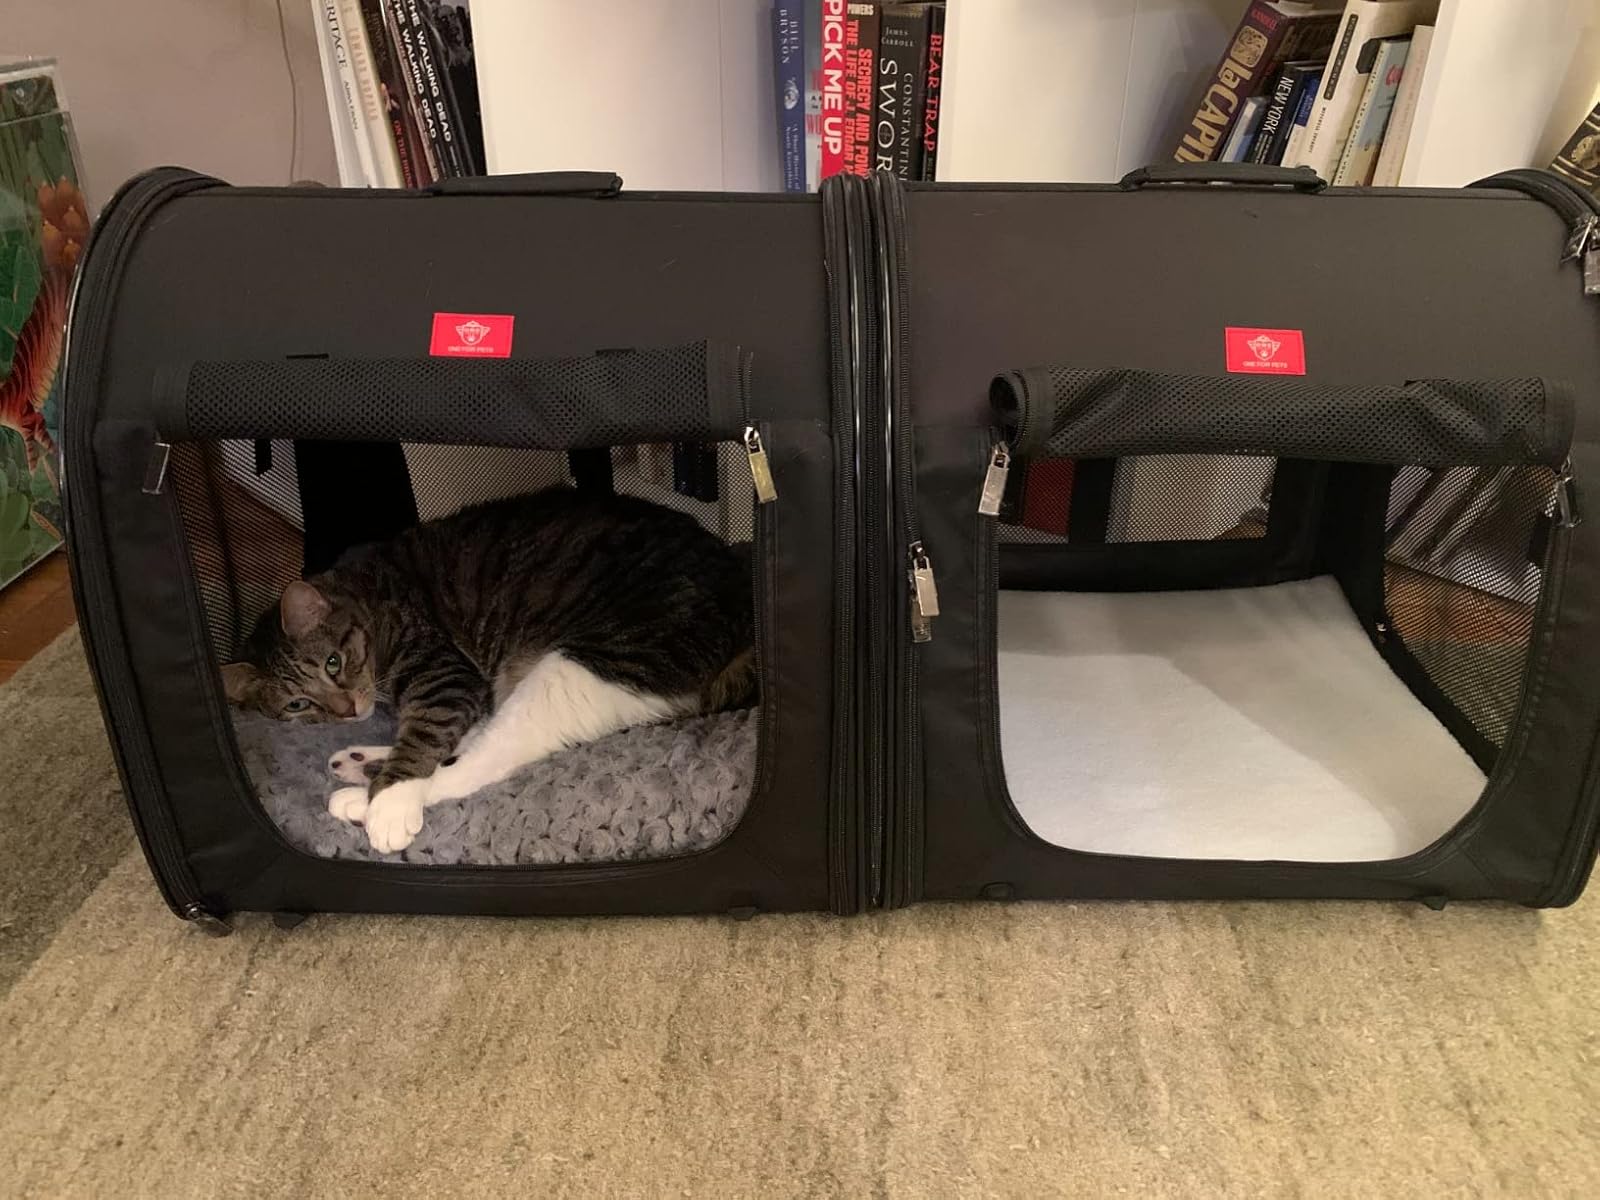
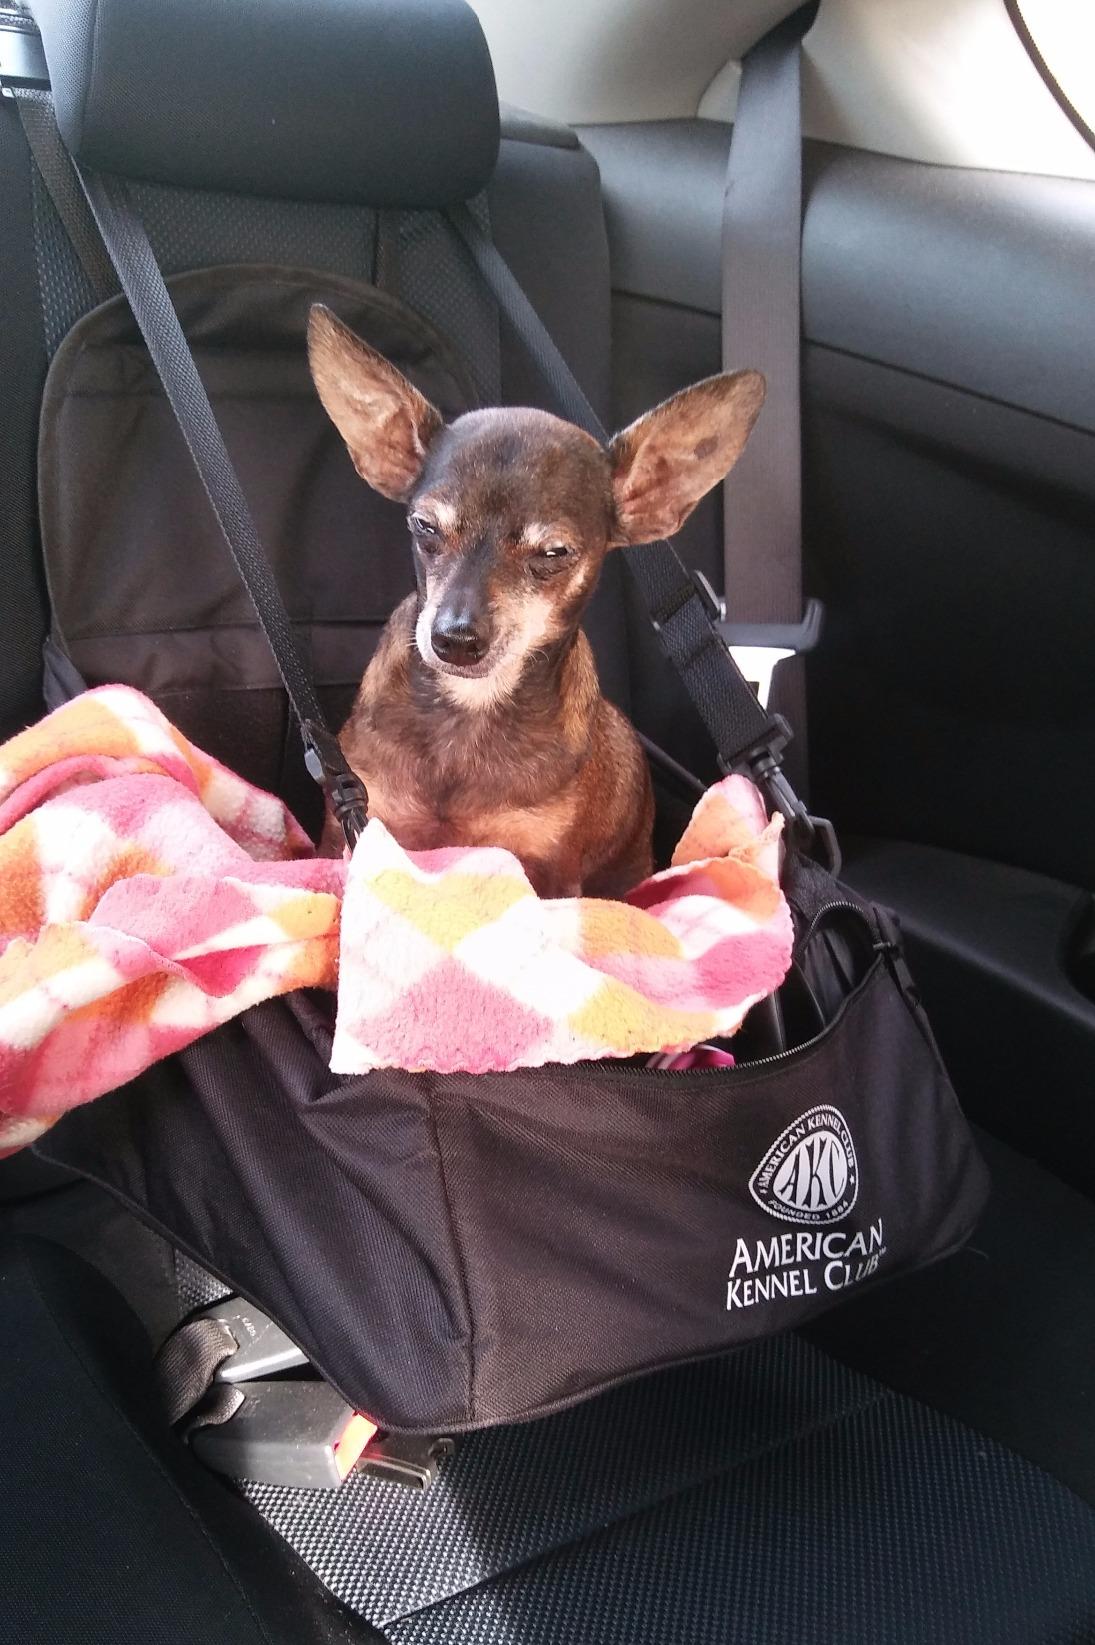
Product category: items_kennel
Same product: no